Plagiolophus (mammal)

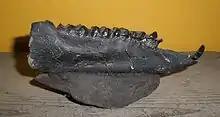
"P. annectens" mandible, Milan Natural History Museum

""P. minus"" (= "Plagiolophus minor") was amongst the fossil mammal species represented as sculptures in the Crystal Palace Dinosaurs attraction in the Crystal Palace Park in the United Kingdom, open to the public since 1854 and constructed by English sculptor Benjamin Waterhouse Hawkins. The "Plagiolophus" sculpture is smaller than the "P. magnum" and "P. medium" sculptures and is in a sitting position unlike the other two. The models' resemblances to tapirs reflected early perceptions that the palaeothere species resembled them in body plan appearances. Despite this, the sculptures differ from living tapirs in several ways, such as shorter plus taller faces, higher eye positions, slender legs, longer tails, and the presence of three toes on the forelimbs unlike the four toes of the forelimbs of tapirs.